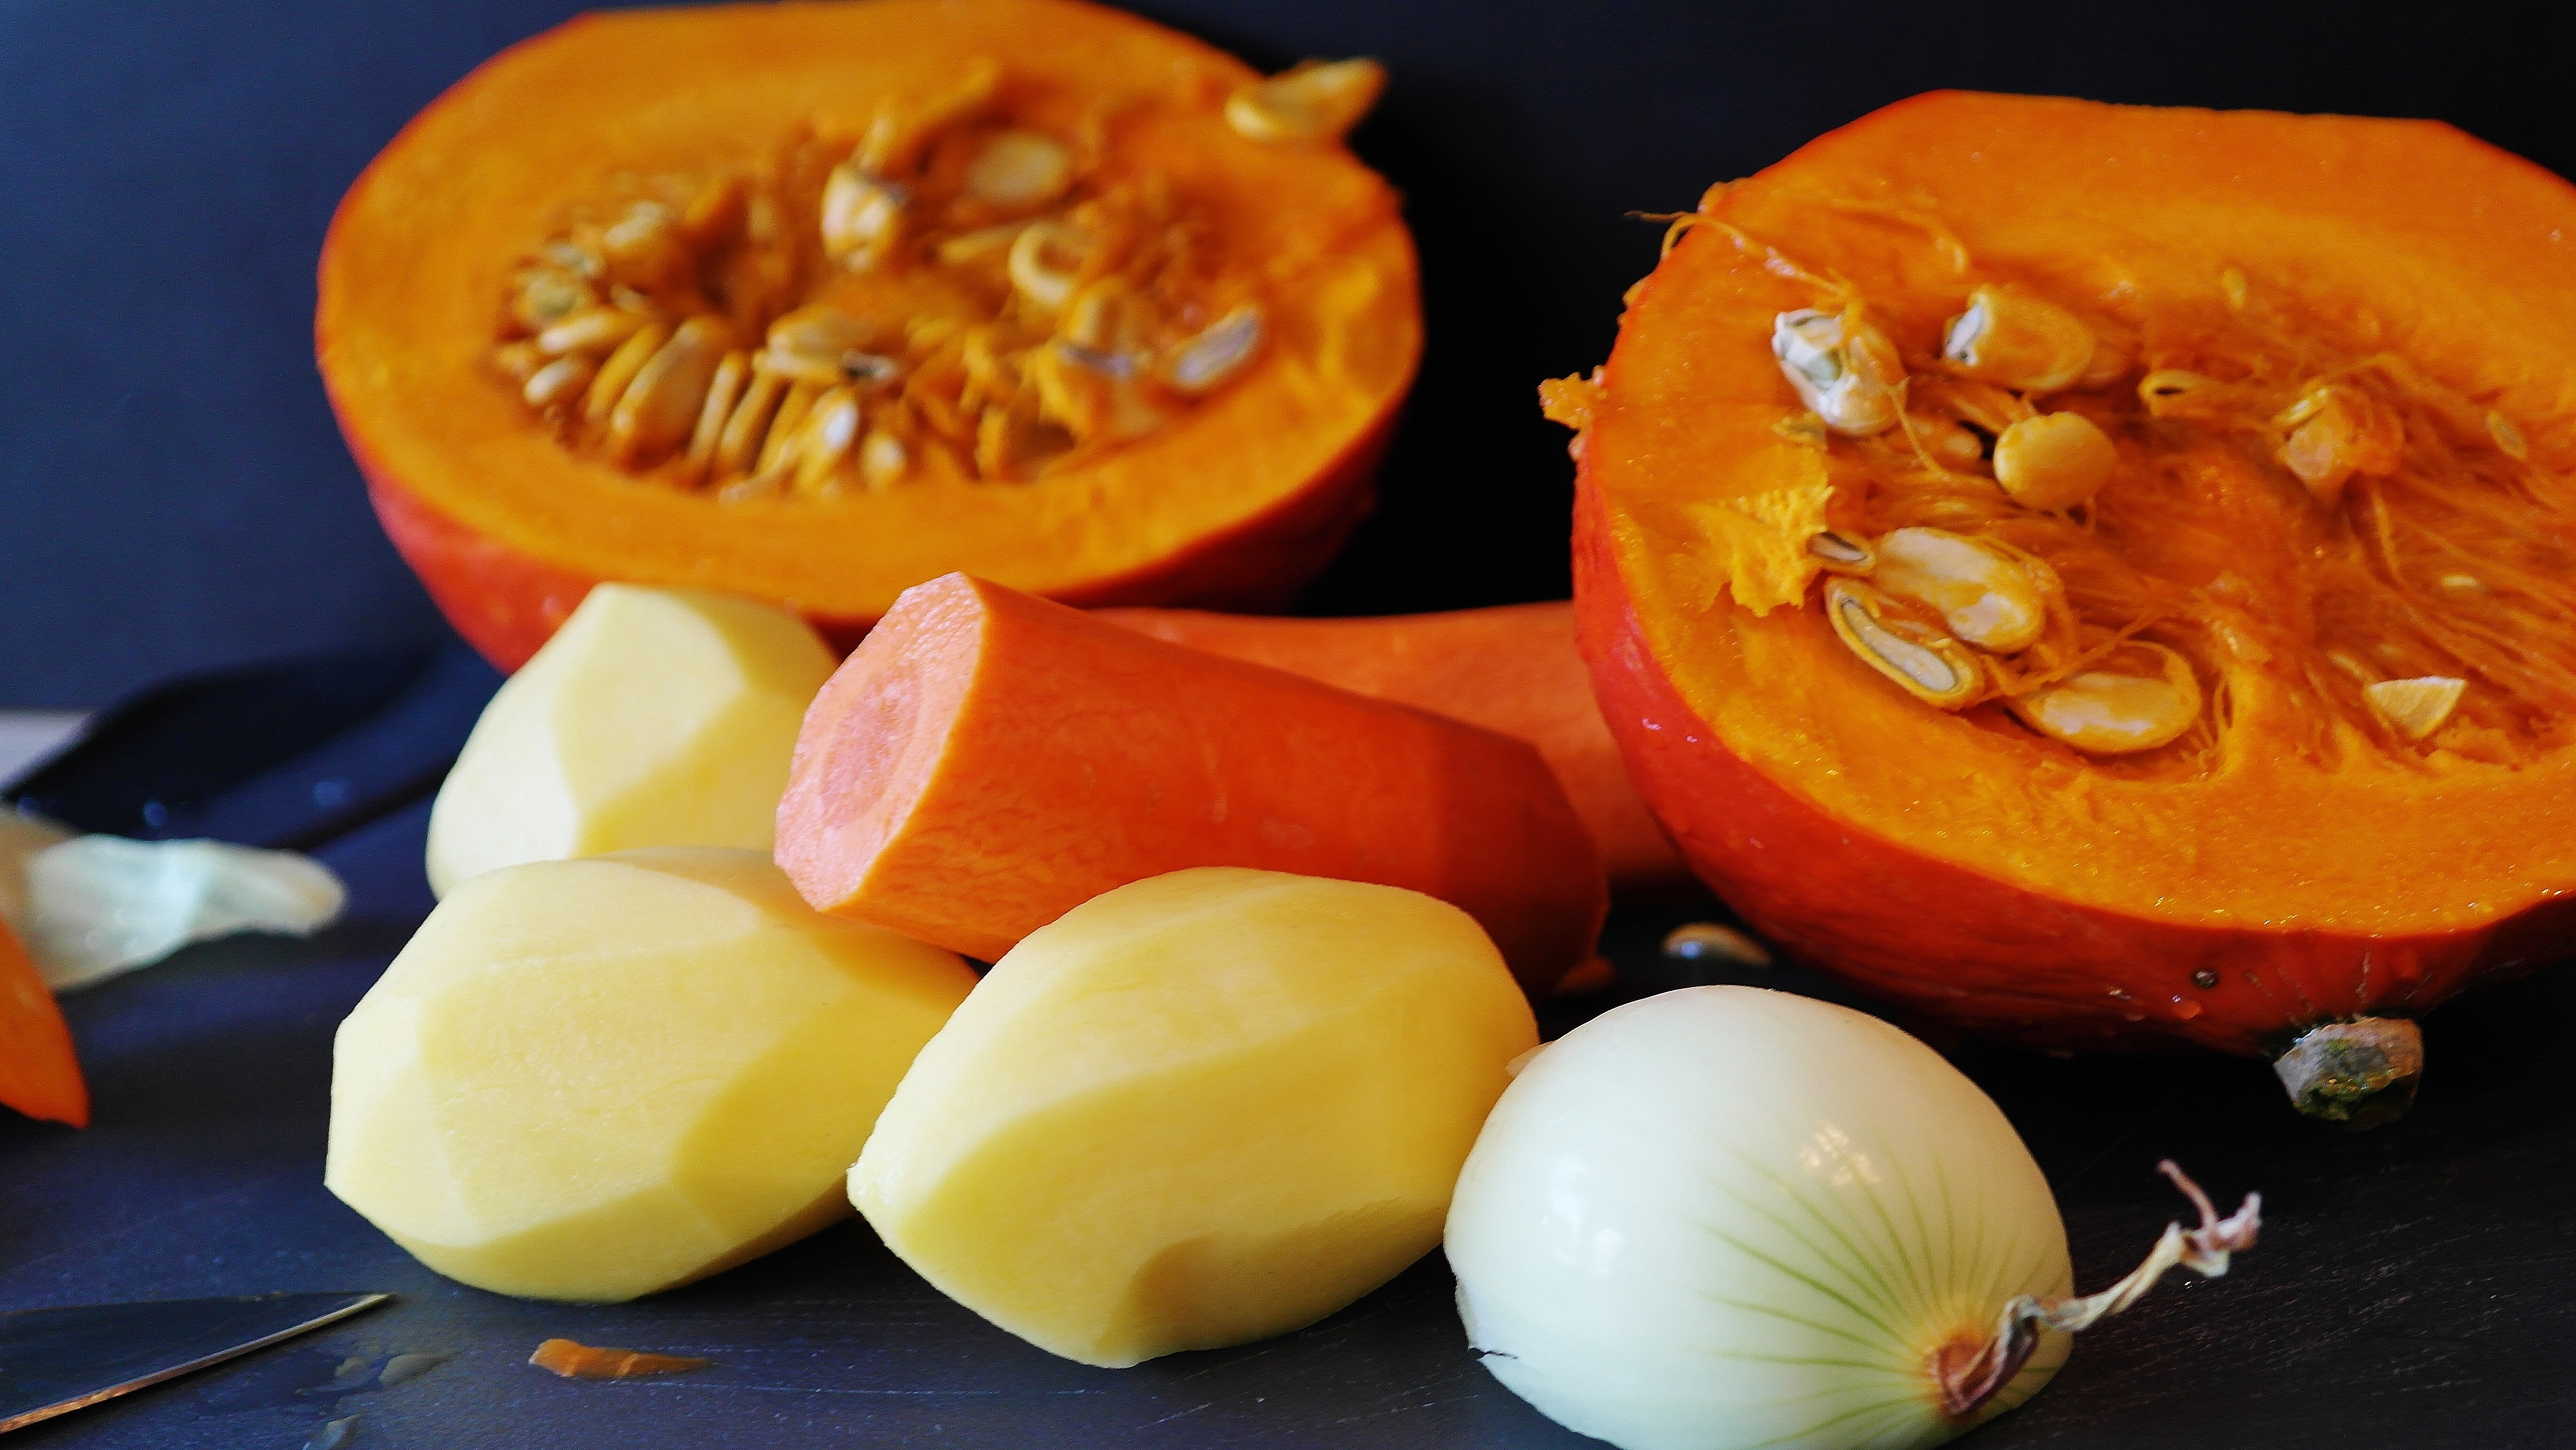
liquid, plant, orange, meal, food, produce, vegetable, autumn, pumpkin, plate, kitchen, yellow, eat, lunch, delicious, onion, preparation, carrot, potato, squash, cook, cooked, nutrition, vegetables, spicy, tasty, vegetarian, court, calabaza, ginger, starter, frisch, enjoy, cucurbita, pumpkin soup, appetizing, hokkaido, flowering plant, nachtschattengew chs, pumpkin seeds, yellow beet, winter squash, land plant